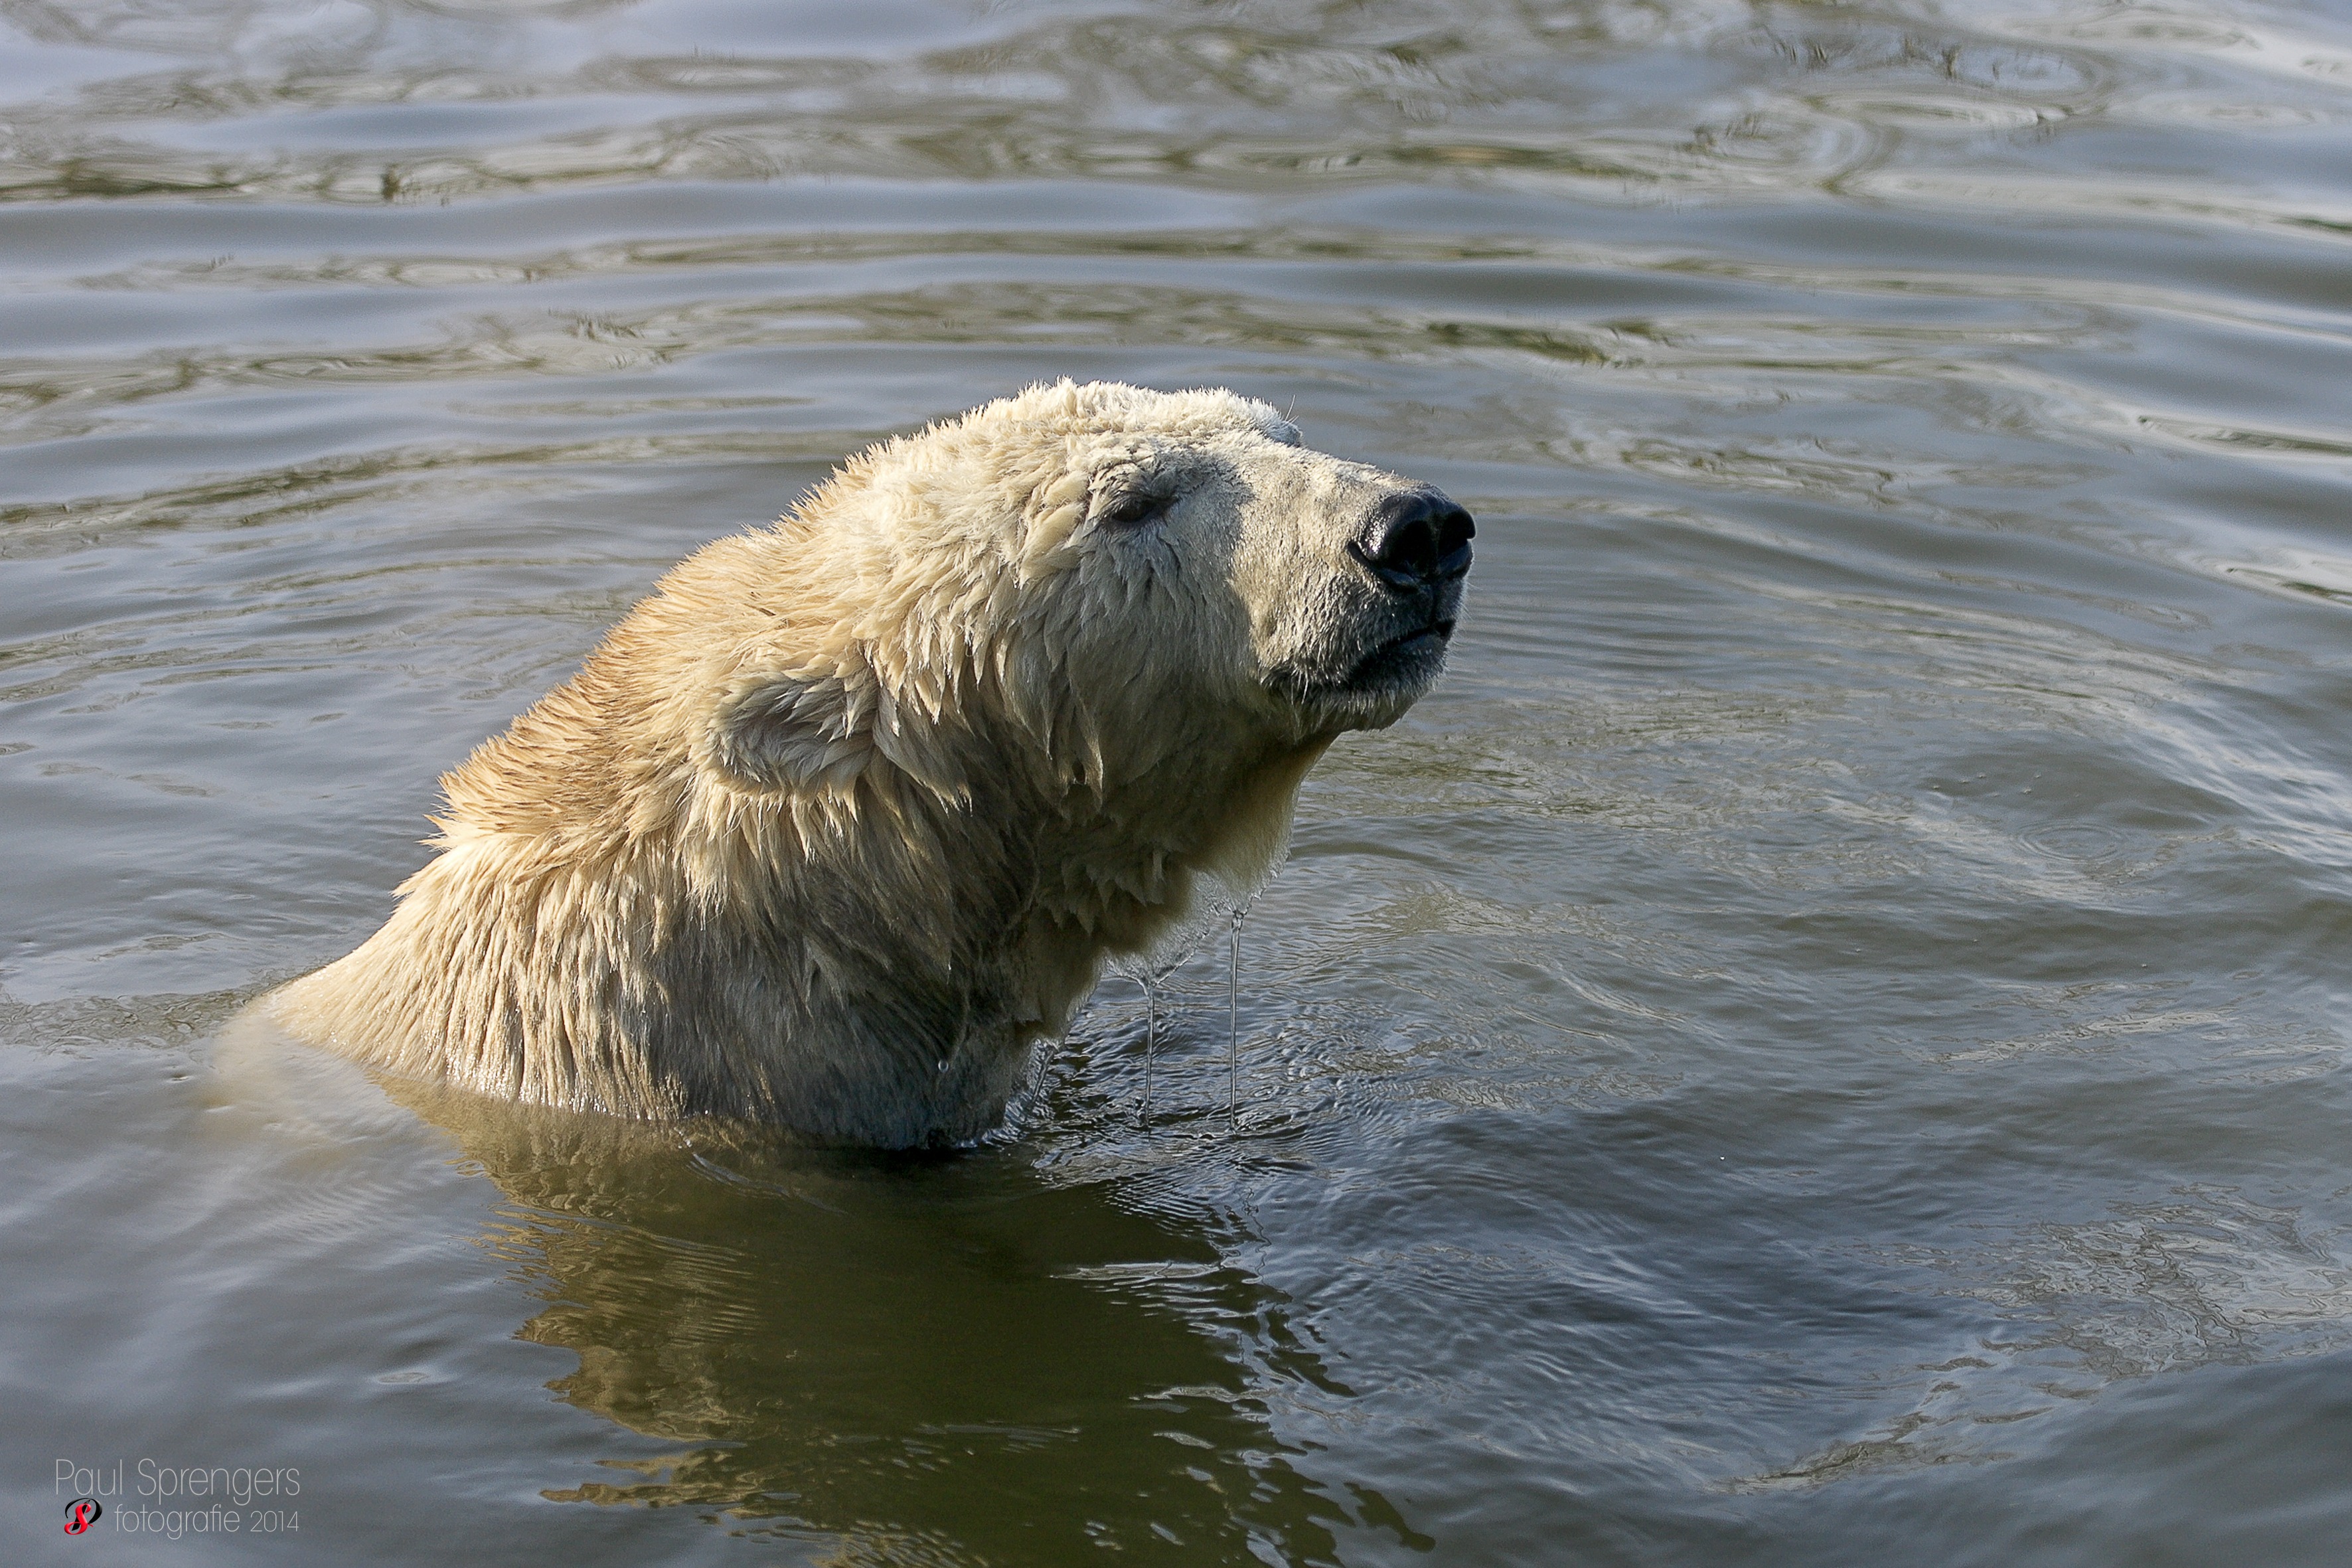
sea, bear, wildlife, zoo, mammal, arctic, fauna, polar bear, brown bear, vertebrate, grizzly bear, sea otter